1982 African Cup of Nations final

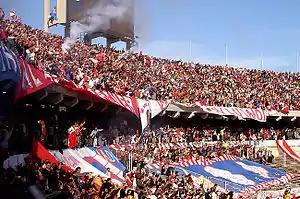
Stade de 11-Juin hosted the 1982 African Cup of Nations Final

The 1982 African Cup of Nations Final was a football match on March 19, 1982, at the Stade de 11-Juin in Tripoli, Libya, to determine the winner of the 1982 African Cup of Nations. Ghana defeated Libya 7–6 on penalty kicks after regulation ended 1–1 with goals from George Alhassan for Ghana and Ali Al-Beshari for Libya. This was Ghana's fourth and last continental title as of 2019.